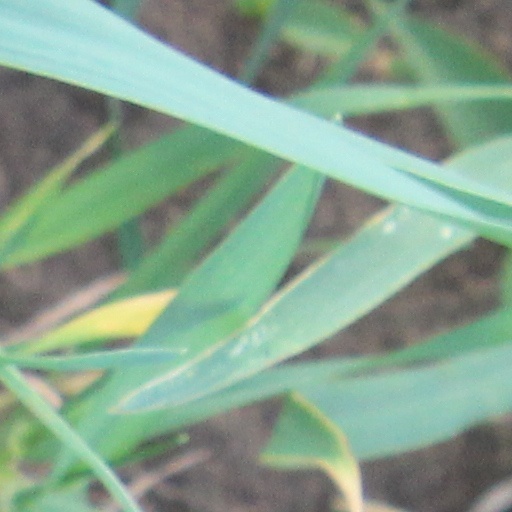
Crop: wheat